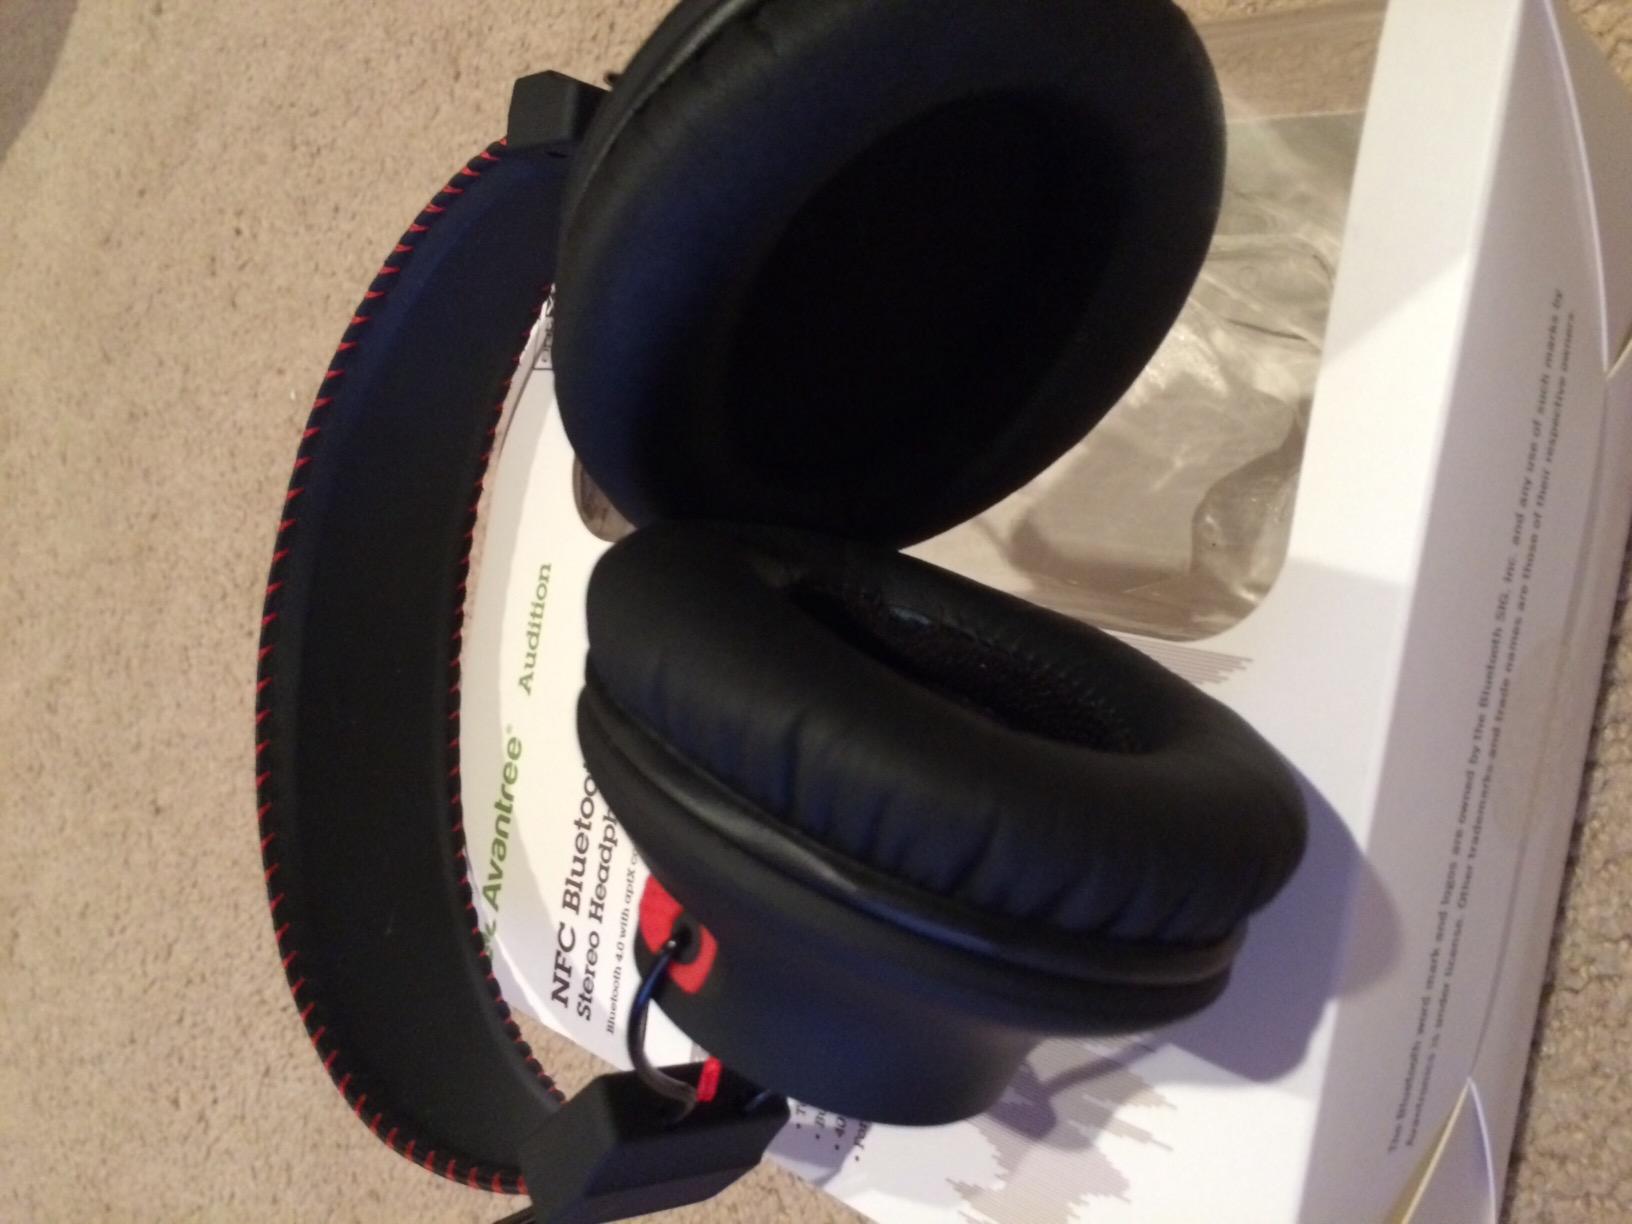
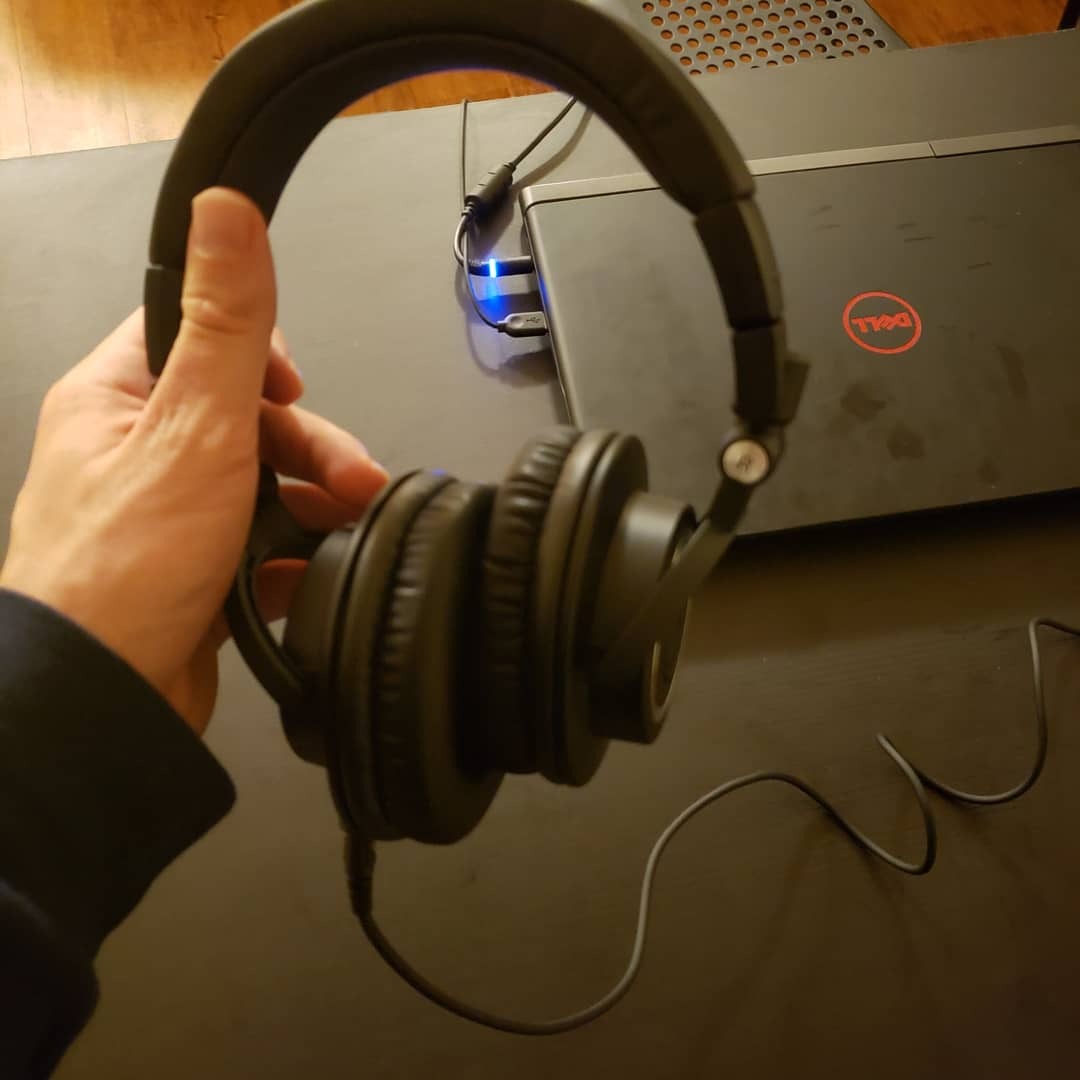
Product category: headphones
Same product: no